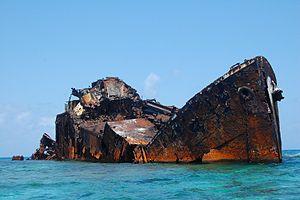
Hogsty Reef est un atoll corallien inhabitée du sud des Bahamas administrativement relié au district de Mayaguana. Il est situé entre Great Inagua et les îles d'Acklins.